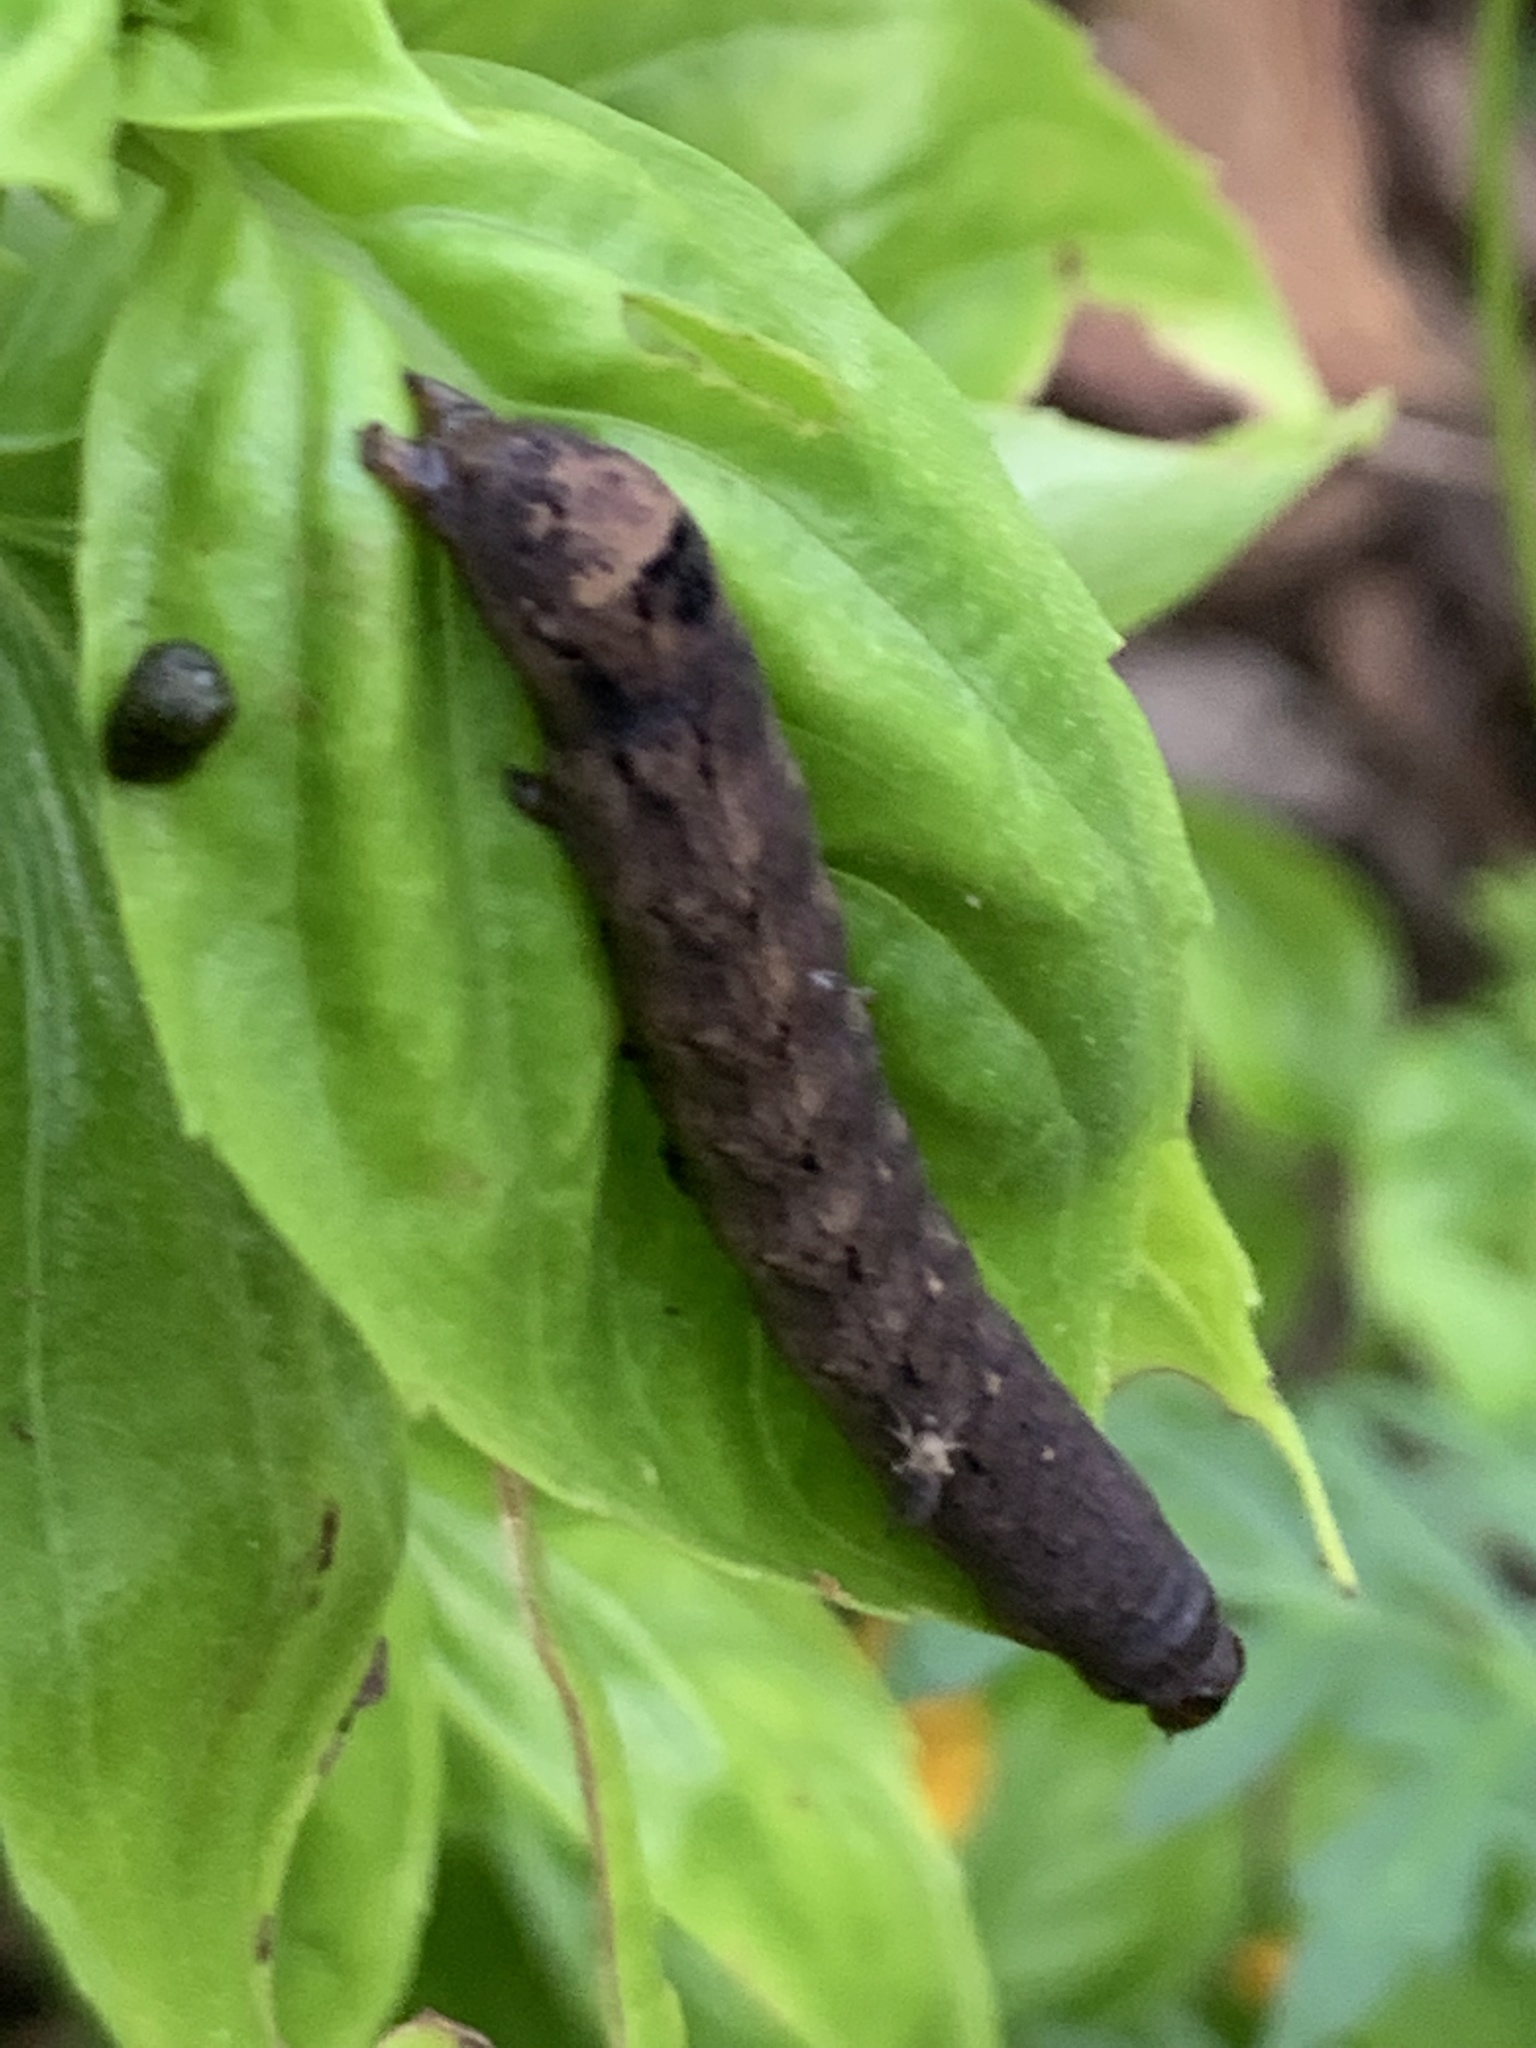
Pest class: cutworms